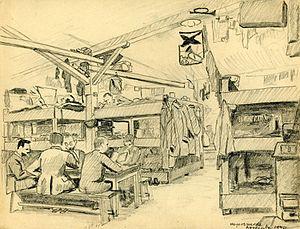
La vie dans les baraques. Dessin de réalisé par E.Arnaud au cours de sa captivité à l'Oflag IV D
L'oflag IV-D est un camp d'officiers prisonniers de guerre de 1940 à 1945 en Allemagne. Il était situé sur le territoire de la commune d'Elsterhorst, à 50 km au nord-est de Dresde et 4 km de la petite ville d'Hoyerswerda en Saxe, à la limite de la Silésie. L'effectif du camp est de 2 500 officiers avec leurs ordonnances.
Fernand Paul Achille Braudel, né le 24 août 1902 à Luméville-en-Ornois et mort le 27 novembre 1985 à Cluses, est un historien français.